3D rig

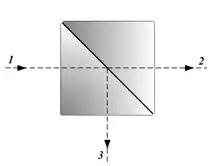
Schematic illustration of a beam splitter.

A 3D rig is a device for mounting two cameras together to one 3D-system in order to shoot stereoscopic films and images.